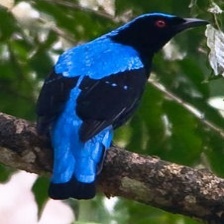
Species: FAIRY BLUEBIRD
Scientific name: IRENA